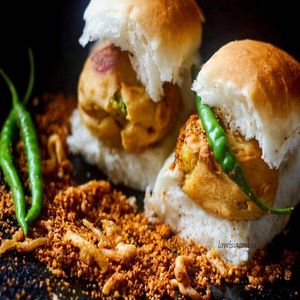
Dish: vadapav